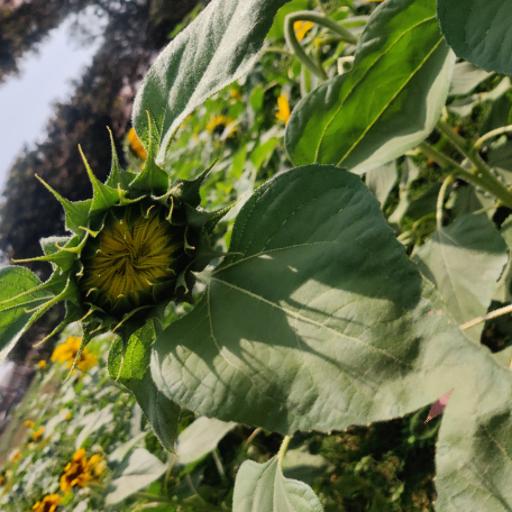
Label: Fresh_leaf